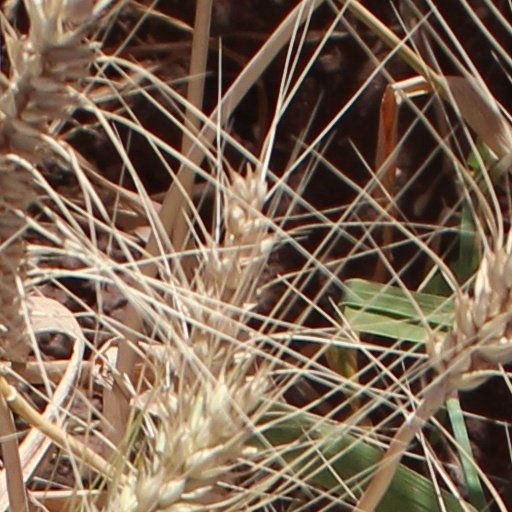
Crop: wheat